Mirza Jawad Agha Maleki Tabrizi

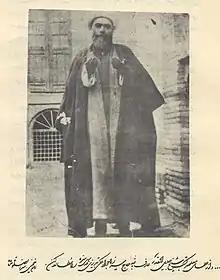
"Mirza Jawad Maleki Tabrizi" in Qunut or Prayer.

Some have said that "Mirza Jawad Maleki Tabrizi" also had permission to narrate and transfer Hadiths from Murtadha al-Ansari.